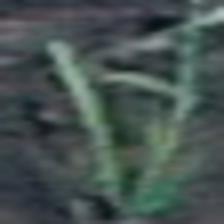
Label: single